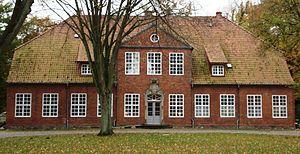
Le manoir de Stockelsdorf est un manoir allemand situé à Stockelsdorf dans le Holstein de l'Est.